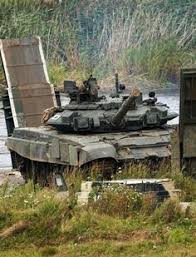
Label: T-90